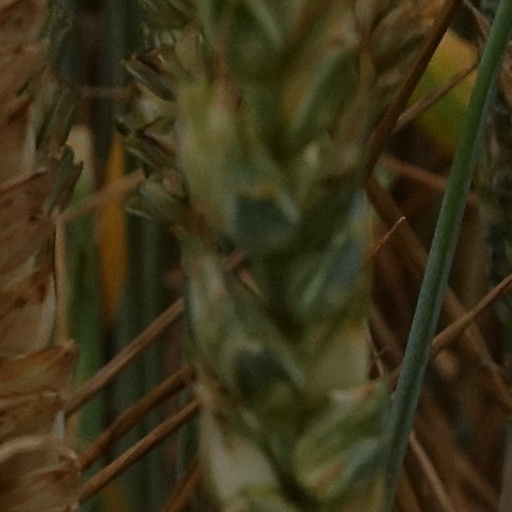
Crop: wheat